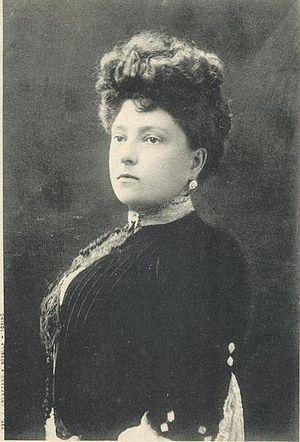
Cet article présente, par ordre chronologique de naissance, les principales personnalités féminines ayant appartenu à la Maison de Savoie, par naissance ou par mariage.
La maison impériale de France désigne la dynastie impériale française et ses branches collatérales. Elle est issue de la famille Bonaparte, une famille patricienne corse originaire d'Italie, reconnue noble en France sous l'Ancien Régime et devenue maison impériale à la suite de l'élévation de Napoléon Bonaparte à la dignité d'empereur des Français le 18 mai 1804.
Marie-Laetitia Bonaparte est une princesse française devenue, par mariage, duchesse d'Aoste, née le 20 novembre 1866, à Paris, en France, et décédée le 25 octobre 1926, à Moncalieri, en Italie. C'est un membre de la famille impériale de France et de la famille royale d'Italie.